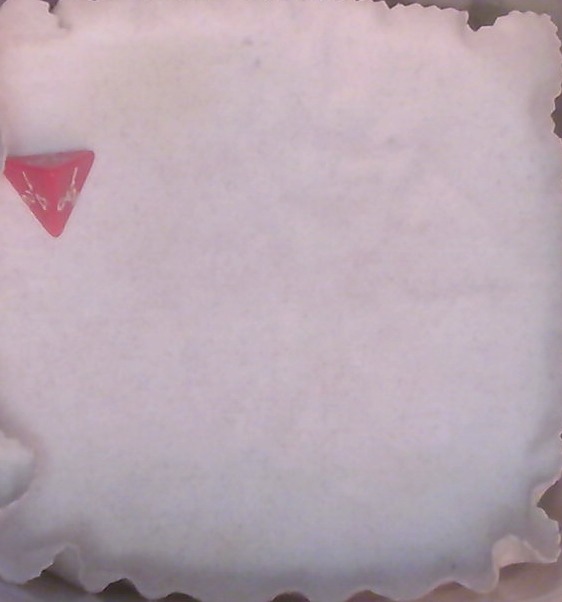
Dice in frame:
type: d4
value: 1
Label source: human
Face values trusted: no